Lagrâce-Dieu

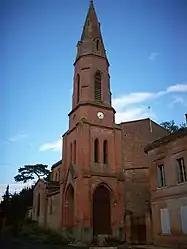
The church in Lagrâce-Dieu

Lagrâce-Dieu is a commune in the Haute-Garonne department in southwestern France.